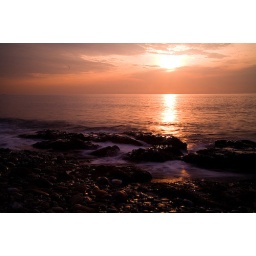
Sunrise over the Pacific ocean on the east coast of Taiwan (Hualian,Taiwan)